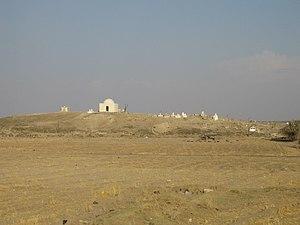
Wassukanni est la capitale du royaume hourrite de Mittani du xvᵉ au XIIIᵉ siècle av. J.-C.. On ignore où elle se trouvait exactement. On a suggéré de la localiser sous le butte de Tell el Fakhariya, près de Tell Halaf en Syrie, largement inexplorée, mais cette proposition est disputée.